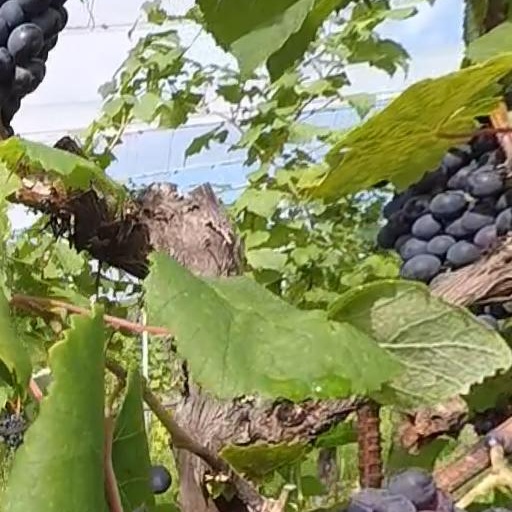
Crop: grape